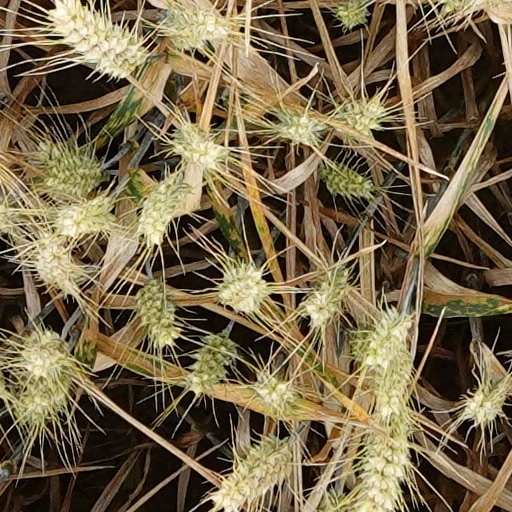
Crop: wheat